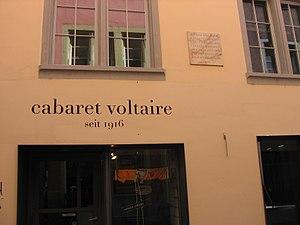
Richard Huelsenbeck, né Carl Wilhelm Richard Hülsenbeck, le 23 avril 1892 à Frankenau en Allemagne et mort le 30 avril 1974 à Minusio en Suisse, est un écrivain et poète allemand et l'un des fondateurs de Dada.
Le Cabaret Voltaire est un lieu de culture situé au numéro un de la petite Spiegelgasse, à Zurich, la rue où demeura Lénine. Actif pendant six mois, de février à juillet 1916, il finit par fermer ses portes pour tapage nocturne et tapage moral, non sans avoir dans l'intervalle fait émerger le mouvement Dada.